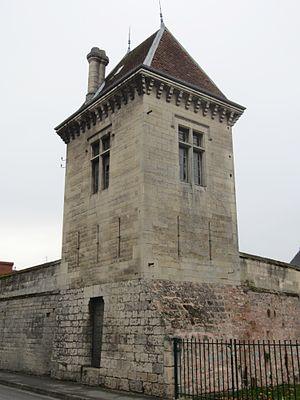
Saint-Dizier est une commune française située dans le département de la Haute-Marne et la région Grand Est. À mi-chemin entre Paris et Strasbourg sur la RN 4, Saint-Dizier est située à 15 km du lac du Der, l’un des plus grands lacs artificiels d’Europe.